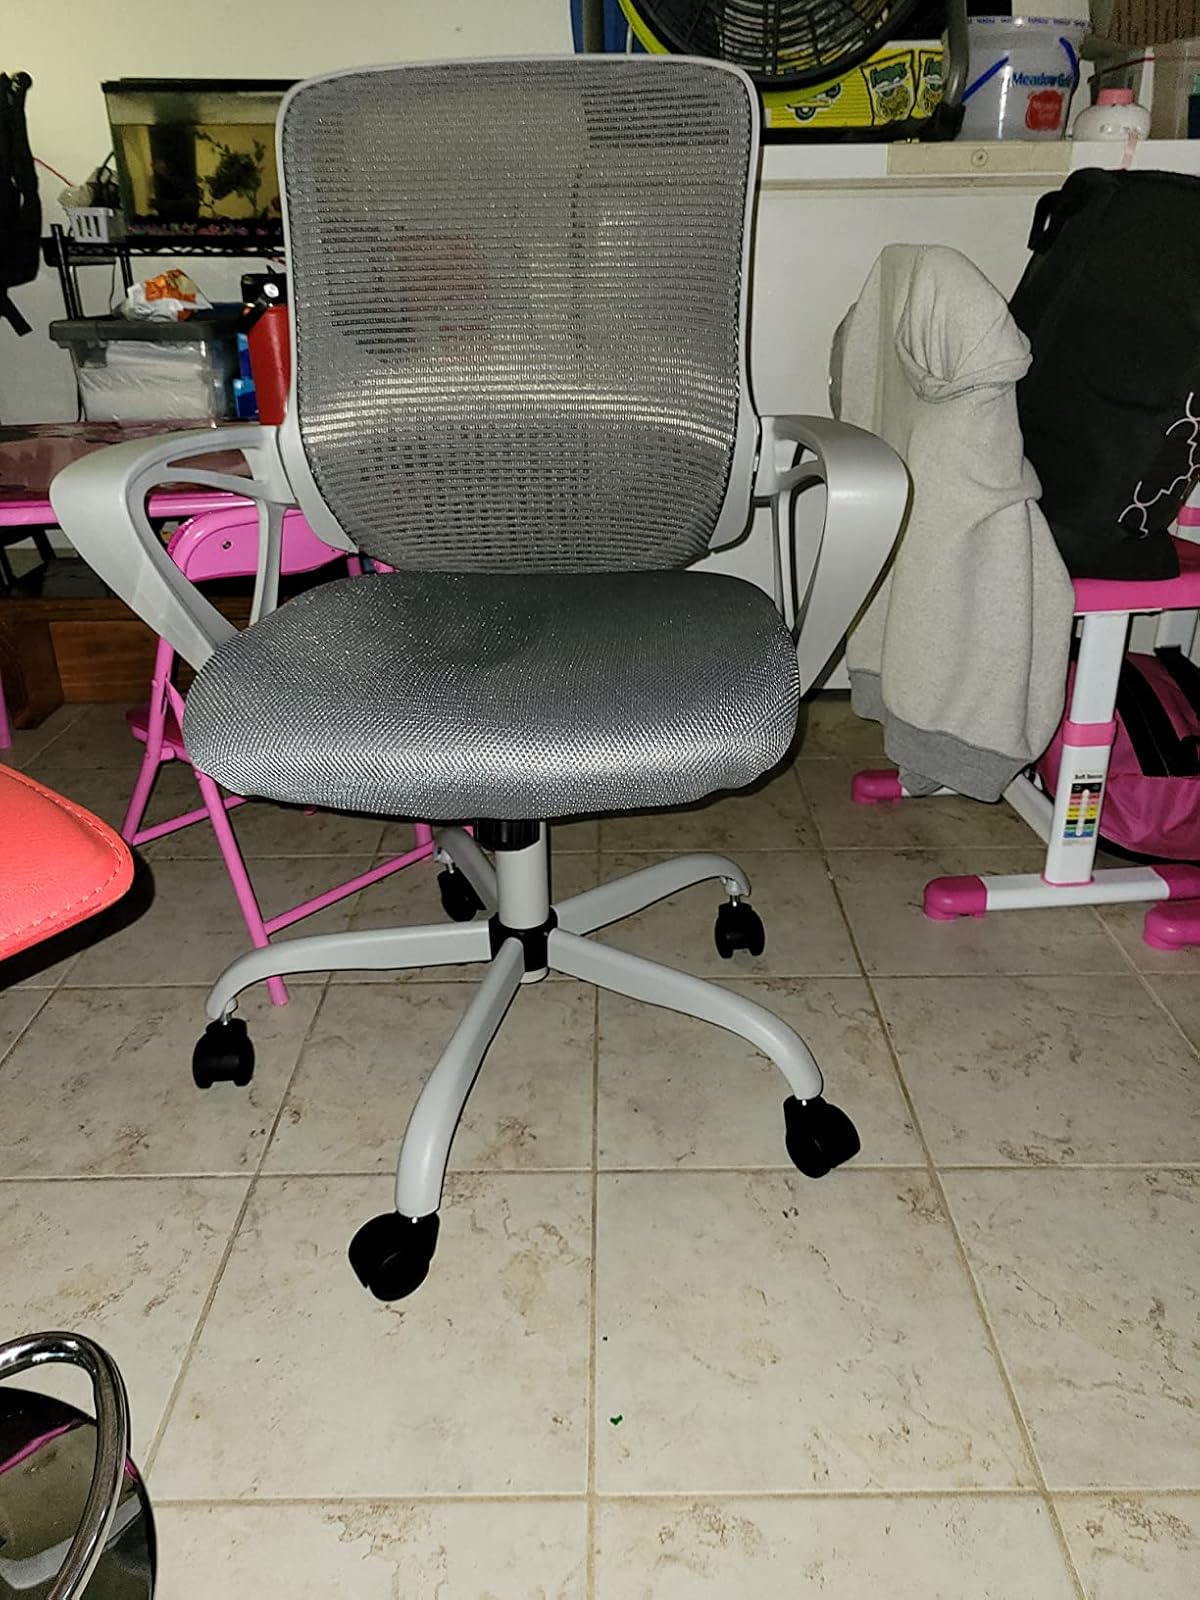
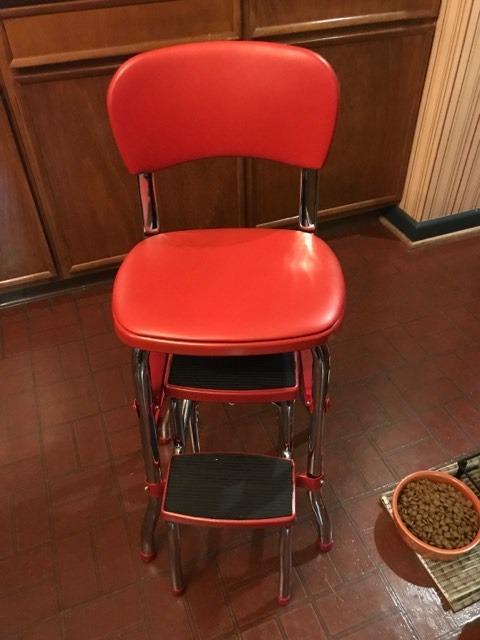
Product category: items_chair
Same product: no